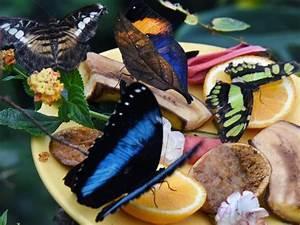
butterfly